Parian Chronicle

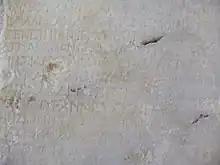
Detail from the shorter fragment base of the stele, found in 1897, that is in a museum on Paros. It contains chronicle entries for the years 336–299 BC.

The Parian Chronicle or Parian Marble (Mar. Par.) is a Greek chronology, covering the years from 1582 BC to 299 BC, inscribed on a stele. Found on the island of Paros in two sections, and sold in Smyrna in the early 17th century to an agent for Thomas Howard, Earl of Arundel, this inscription was deciphered by John Selden and published among the Arundel Marbles, "Marmora Arundelliana" (London 1628–9) nos. 1–14, 59–119. The first of the sections published by Selden has subsequently disappeared. A further third fragment of this inscription, comprising the base of the stele and containing the end of the text, was found on Paros in 1897. It has entries from 336/35 to 299/98 BC.